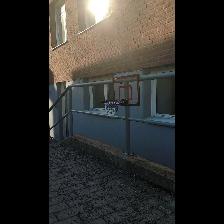
Label: NonHuman